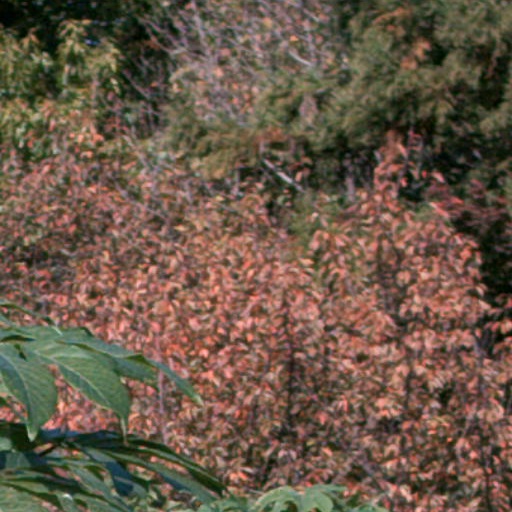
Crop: cassava